Afro fusion

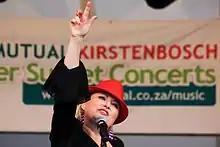
Claire Johnston, lead singer of Mango Groove pictured performing in 2012

In 1999, Greg Maqoma established The Vuyani Dance Theatre. The Vuyani Dance Theatre derives its name from Maqoma's Xhosa name, "Vuyani," which in English translates to "joy".